Tiit Land

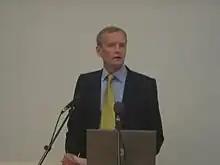
Tiit Land

Tiit Land (born 25 September 1964, Tartu) is an Estonian biochemist.